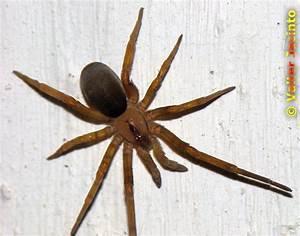
spider